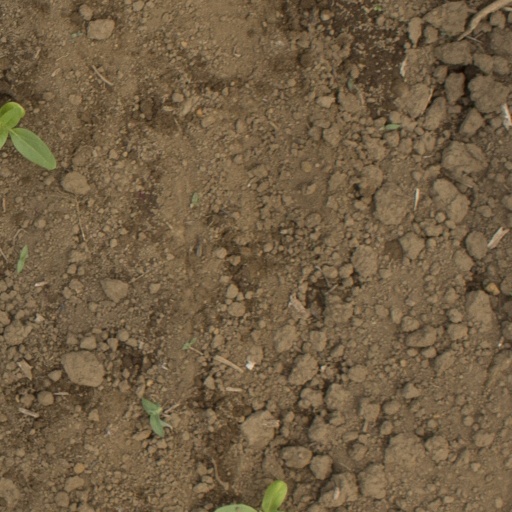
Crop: Jerusalem artichoke